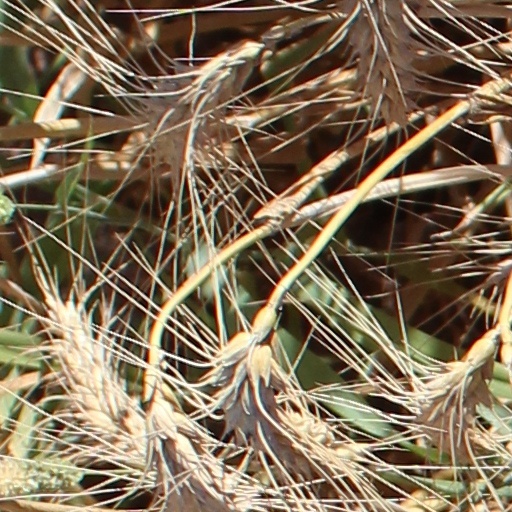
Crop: wheat